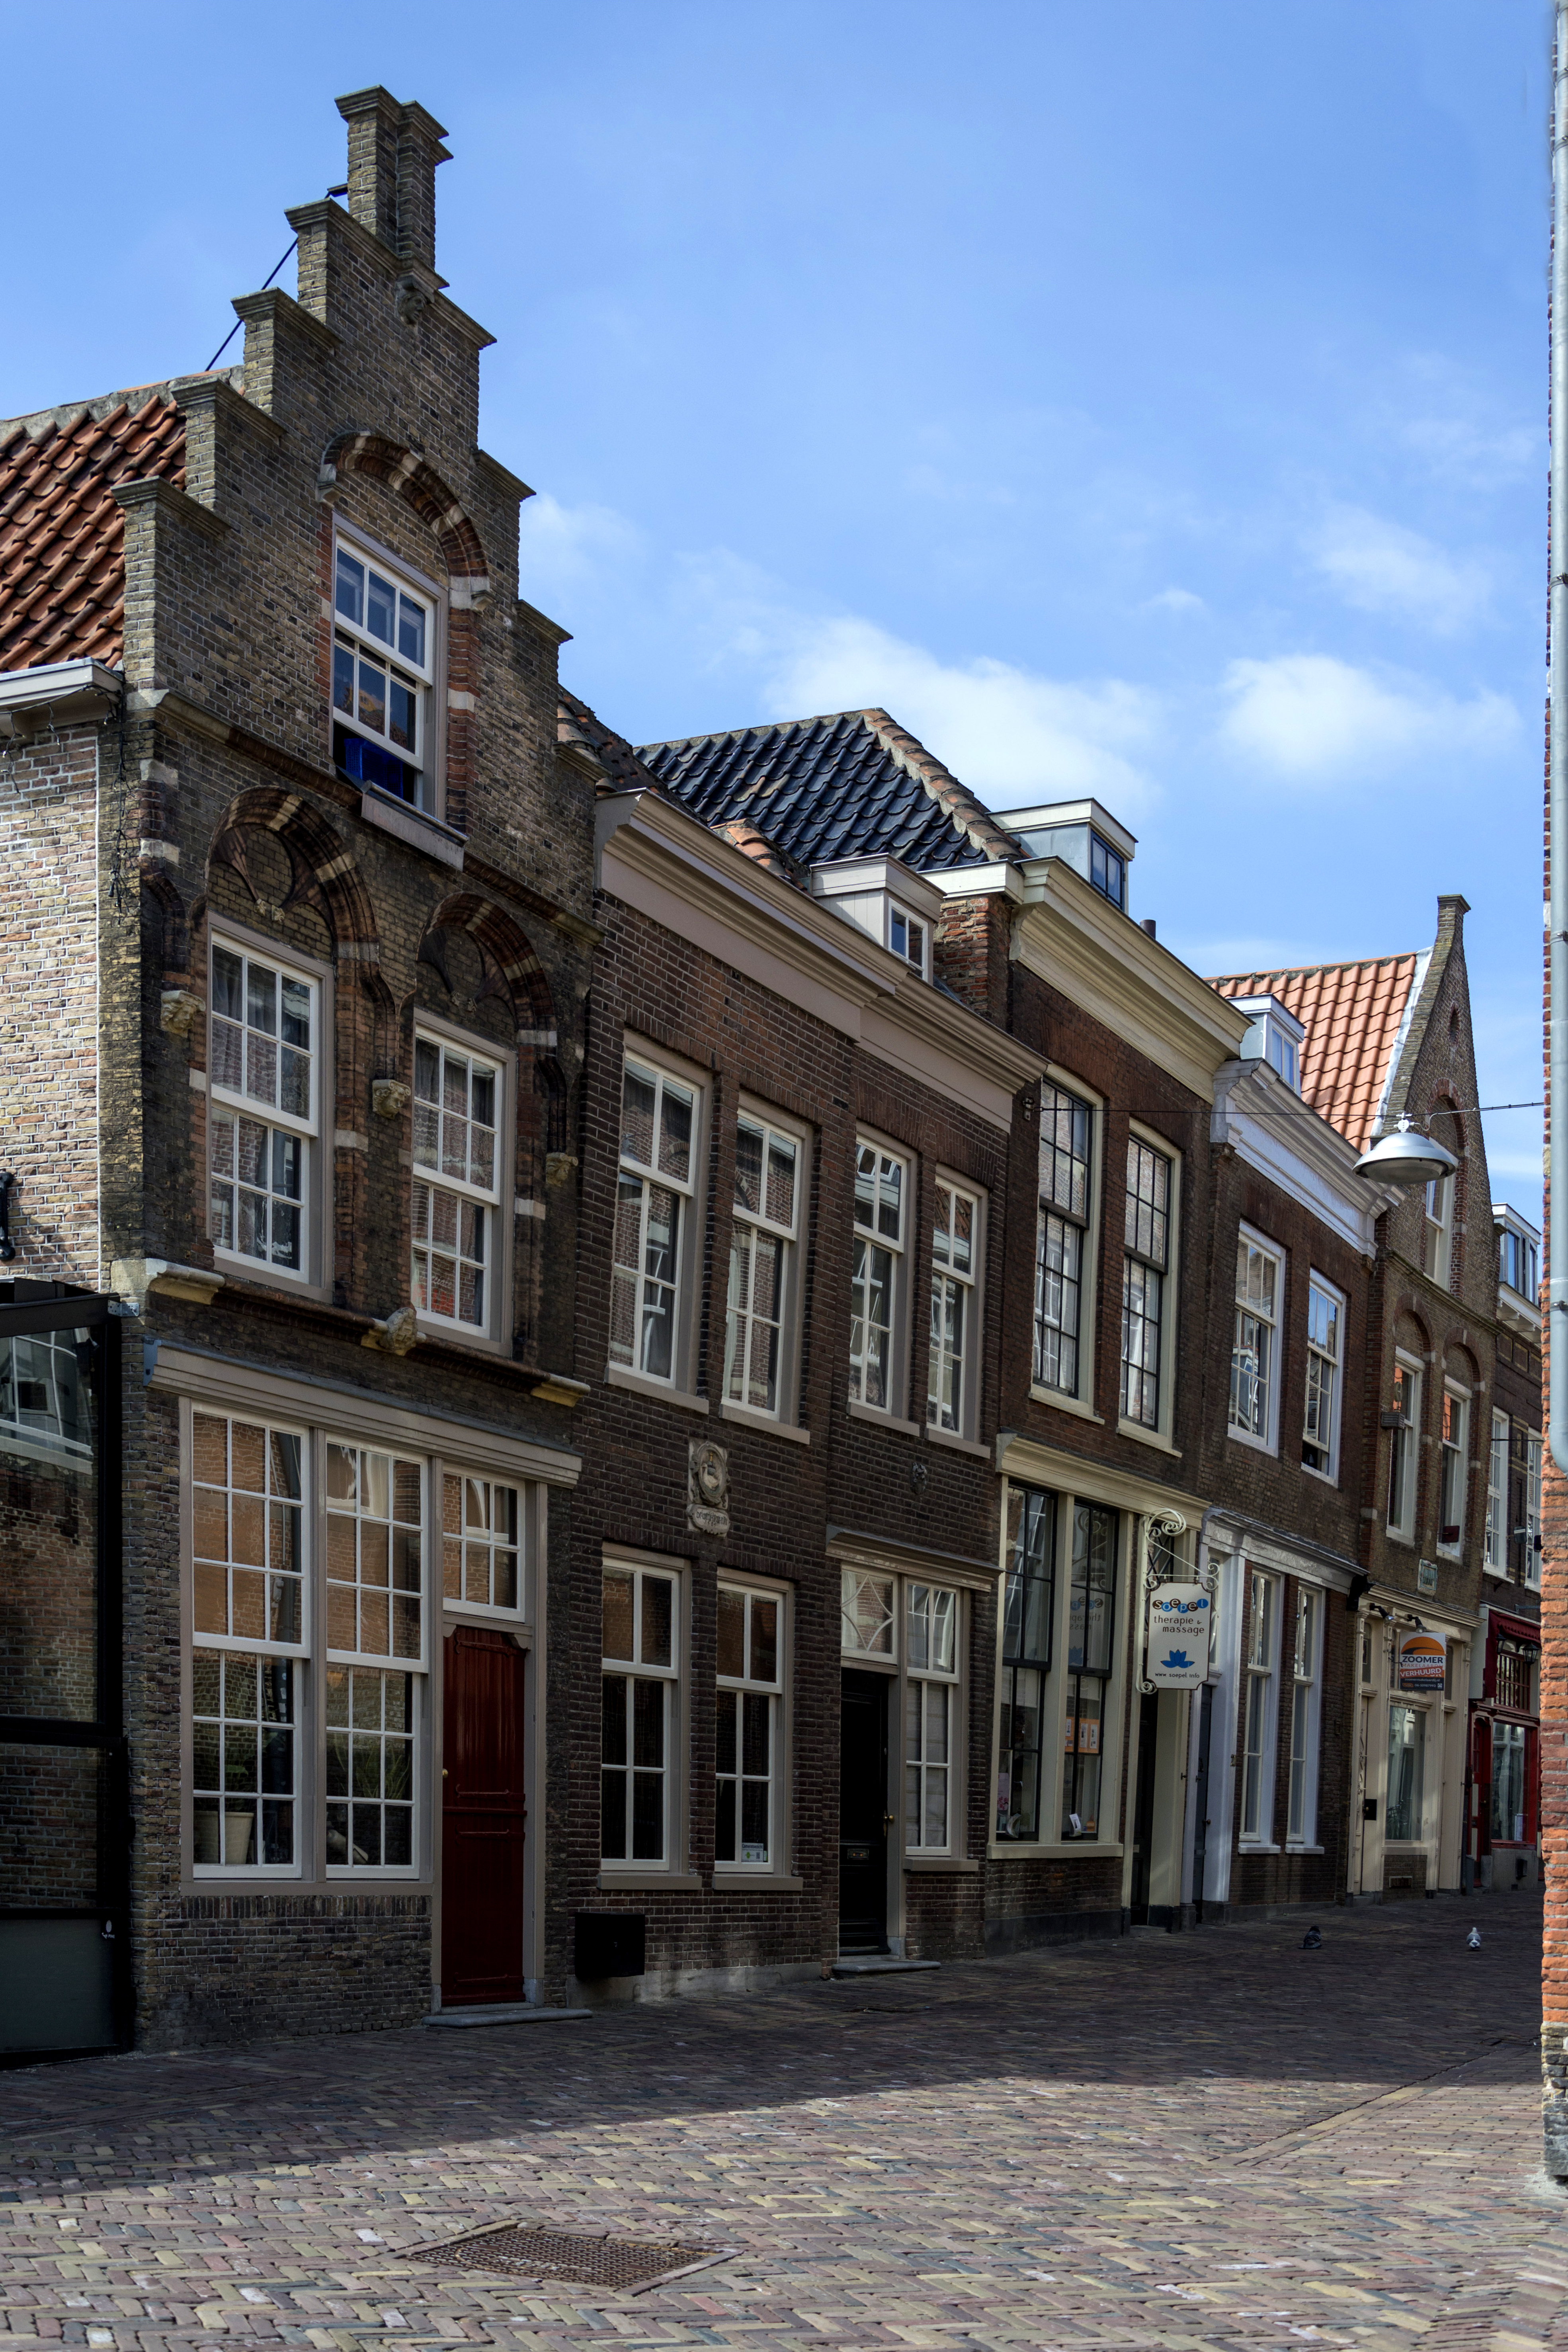
outdoor, architecture, road, street, house, town, van, building, city, home, photo, cityscape, downtown, village, suburb, facade, property, historic, apartment, waterway, holland, nederland, netherlands, infrastructure, dutch, outdoorphotography, picture, photograph, fotos, foto, estate, urbanphotography, geheugen, paulvandevelde, pdvandevelde, padagudaloma, dordrecht, stadsfotografie, nederlandinfotos, buildingcomplex, historisch, urbanfotografie, stadswandeling, architectuur, pvdvfotografie, pdvandeveldedordrecht, diep, rondjedordt, dedordtevaer, dutchphotography, nederlandsefotografie, dutchphotogaraphy, totallydutch, fotografienederland, hollandsefotografie, fotografieholland, fotosdordrecht, fotosvandordrecht, erfgoedcentrumdiep, nieuwstraat, neighbourhood, urban area, residential area, human settlement